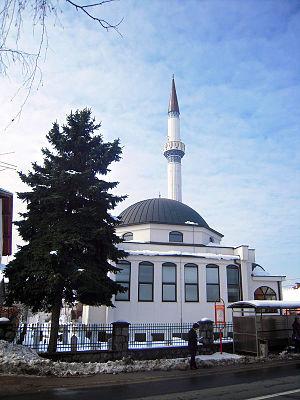
Banja Luka ou Banjaluka, est une ville de Bosnie-Herzégovine et la capitale de l'entité de la République serbe de Bosnie. Au recensement de 1991, la ville intra muros comptait 143 079 habitants et sa zone métropolitaine, appelée Ville de Banja Luka et correspondant à une ex-municipalité du pays, 195 692 habitants. Selon les premiers résultats du recensement bosnien de 2013, la ville intra muros compte 150 997 habitants et sa zone métropolitaine 199 191.